Murder in Pacot

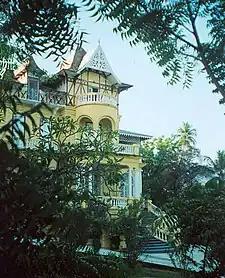
Old gingerbread villa in Pacot in 2002

The filming started on 12 April 2014 and ended 9 May 2014 although shooting was originally scheduled until 14 May, a date chosen for the official opening ceremony of the 67th Cannes Film Festival. The filming took place in Port-au-Prince. It had to be stopped for one or two days as a few team members had been affected by the ongoing outbreak of chikungunya. At times between 60 and 100 technicians, actors and extras were on scene mostly from Haiti but also from the Dominican Republic, Cuba and France.